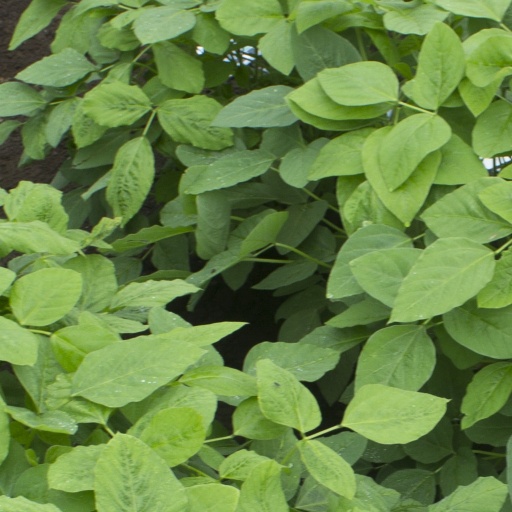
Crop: soybean